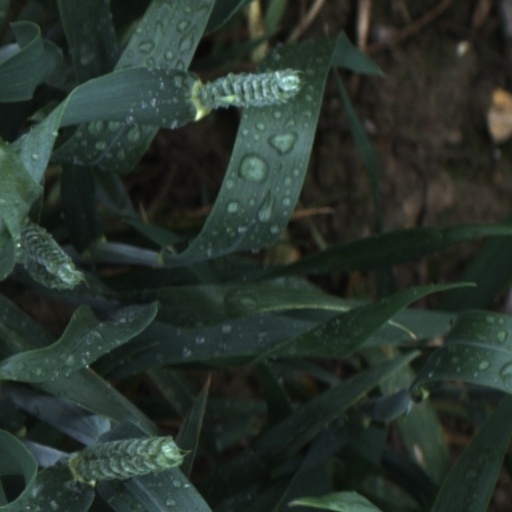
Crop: wheat